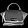
Label: Bag